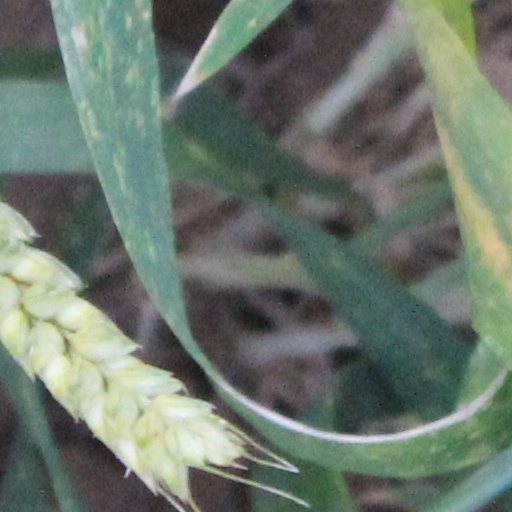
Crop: wheat